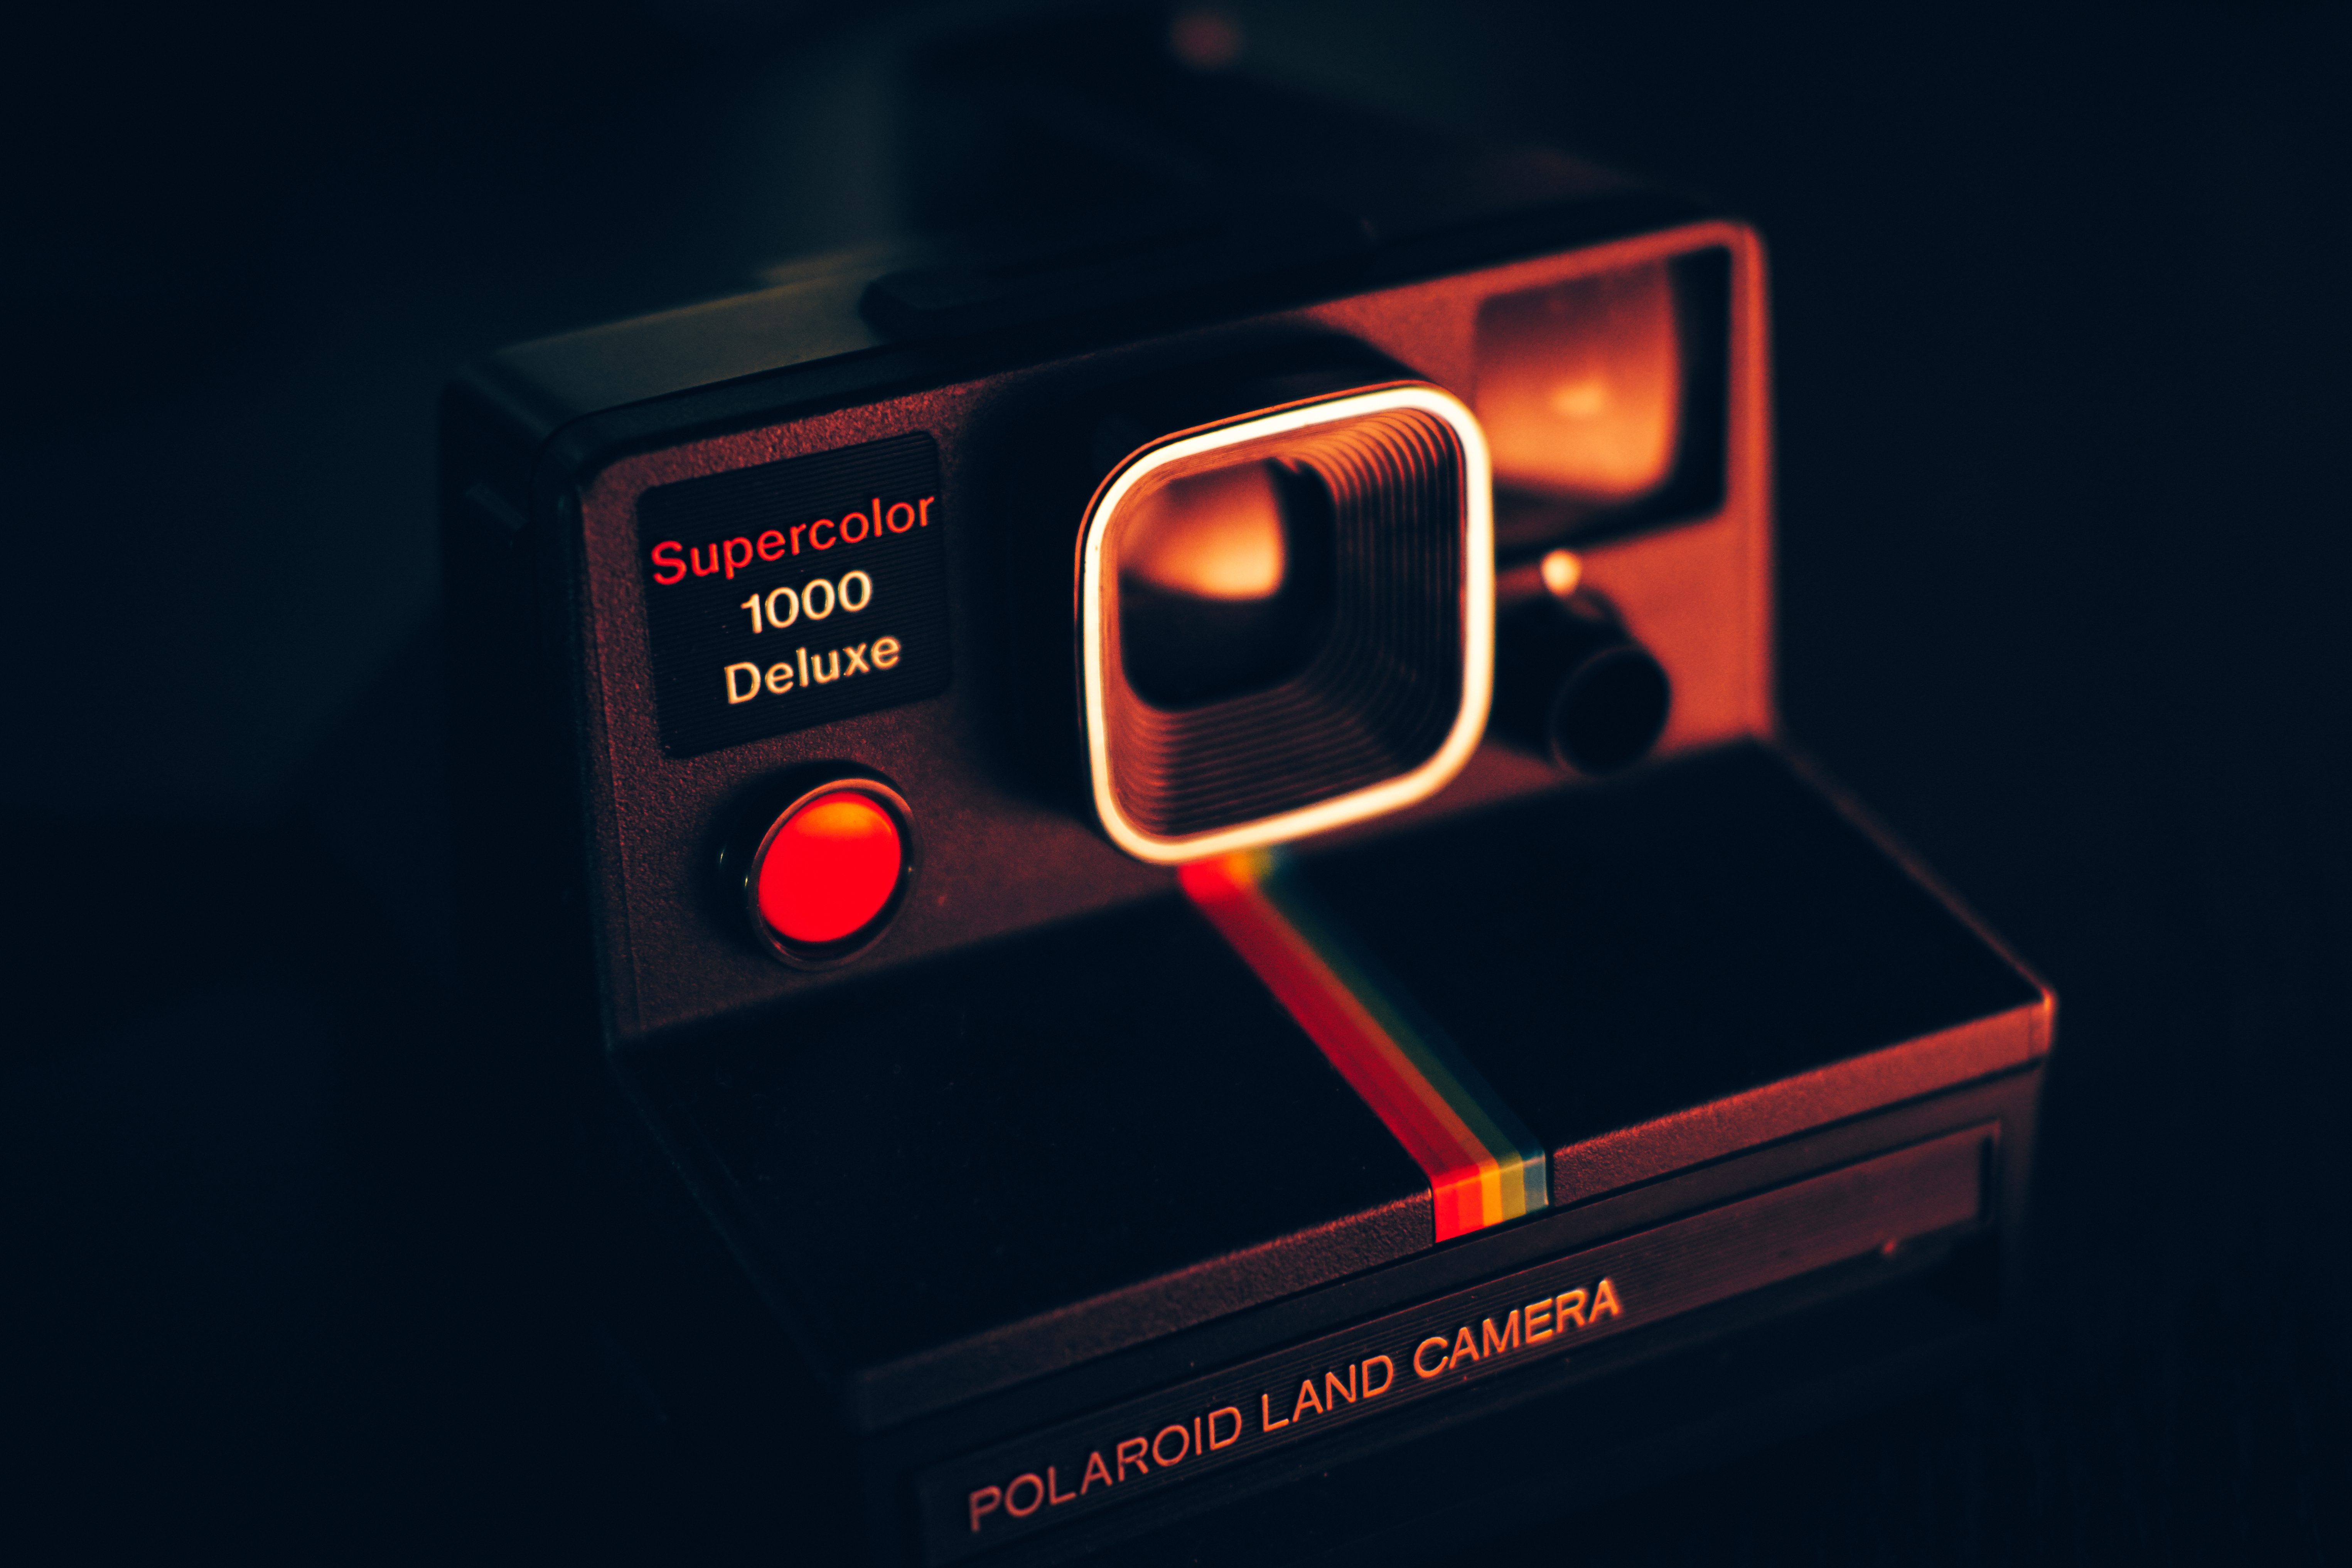
light, camera, number, red, equipment, darkness, lighting, photographic equipment, laser, polaroid, polaroid camera